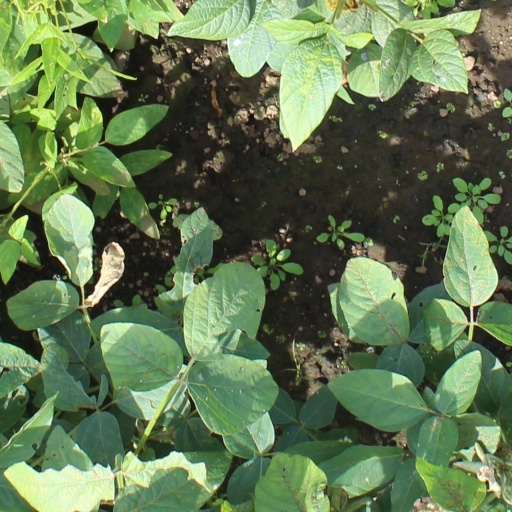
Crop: soybean